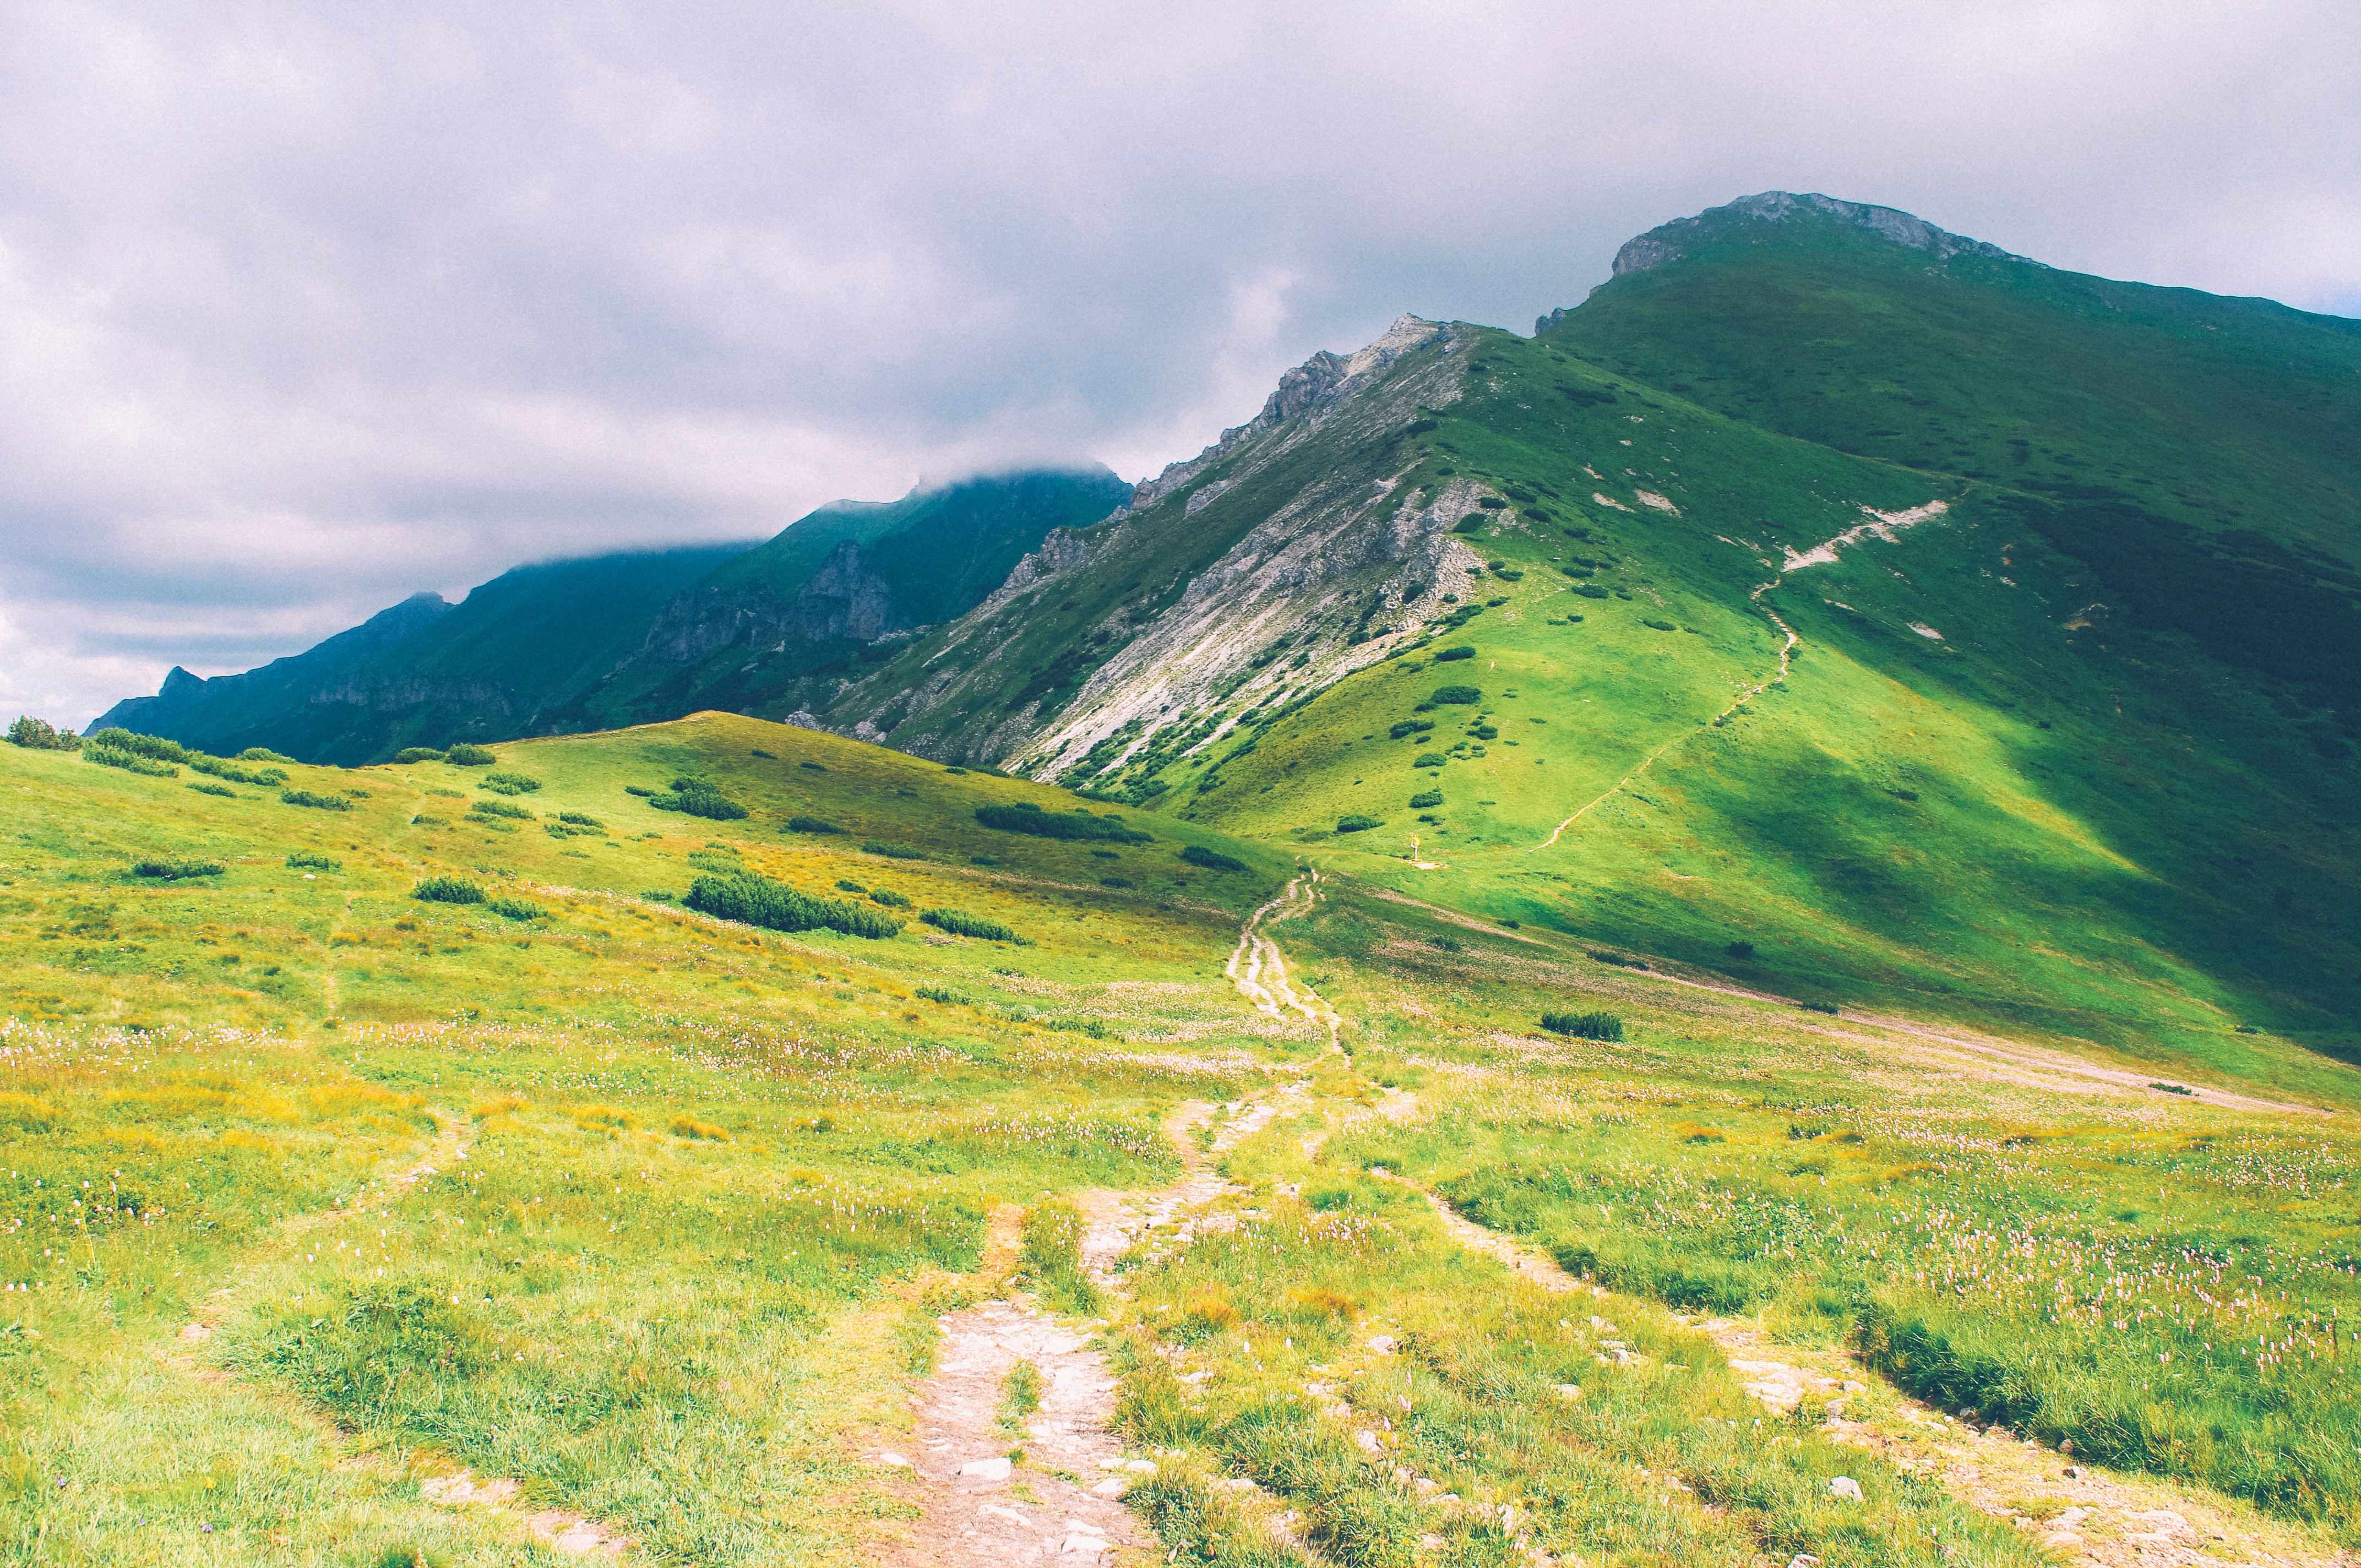
landscape, nature, path, grass, wilderness, mountain, cloud, trail, meadow, hill, lake, valley, mountain range, pasture, hillside, highland, terrain, ridge, plain, alps, grassland, plateau, fell, loch, rural area, landform, mountain pass, geographical feature, mountainous landforms